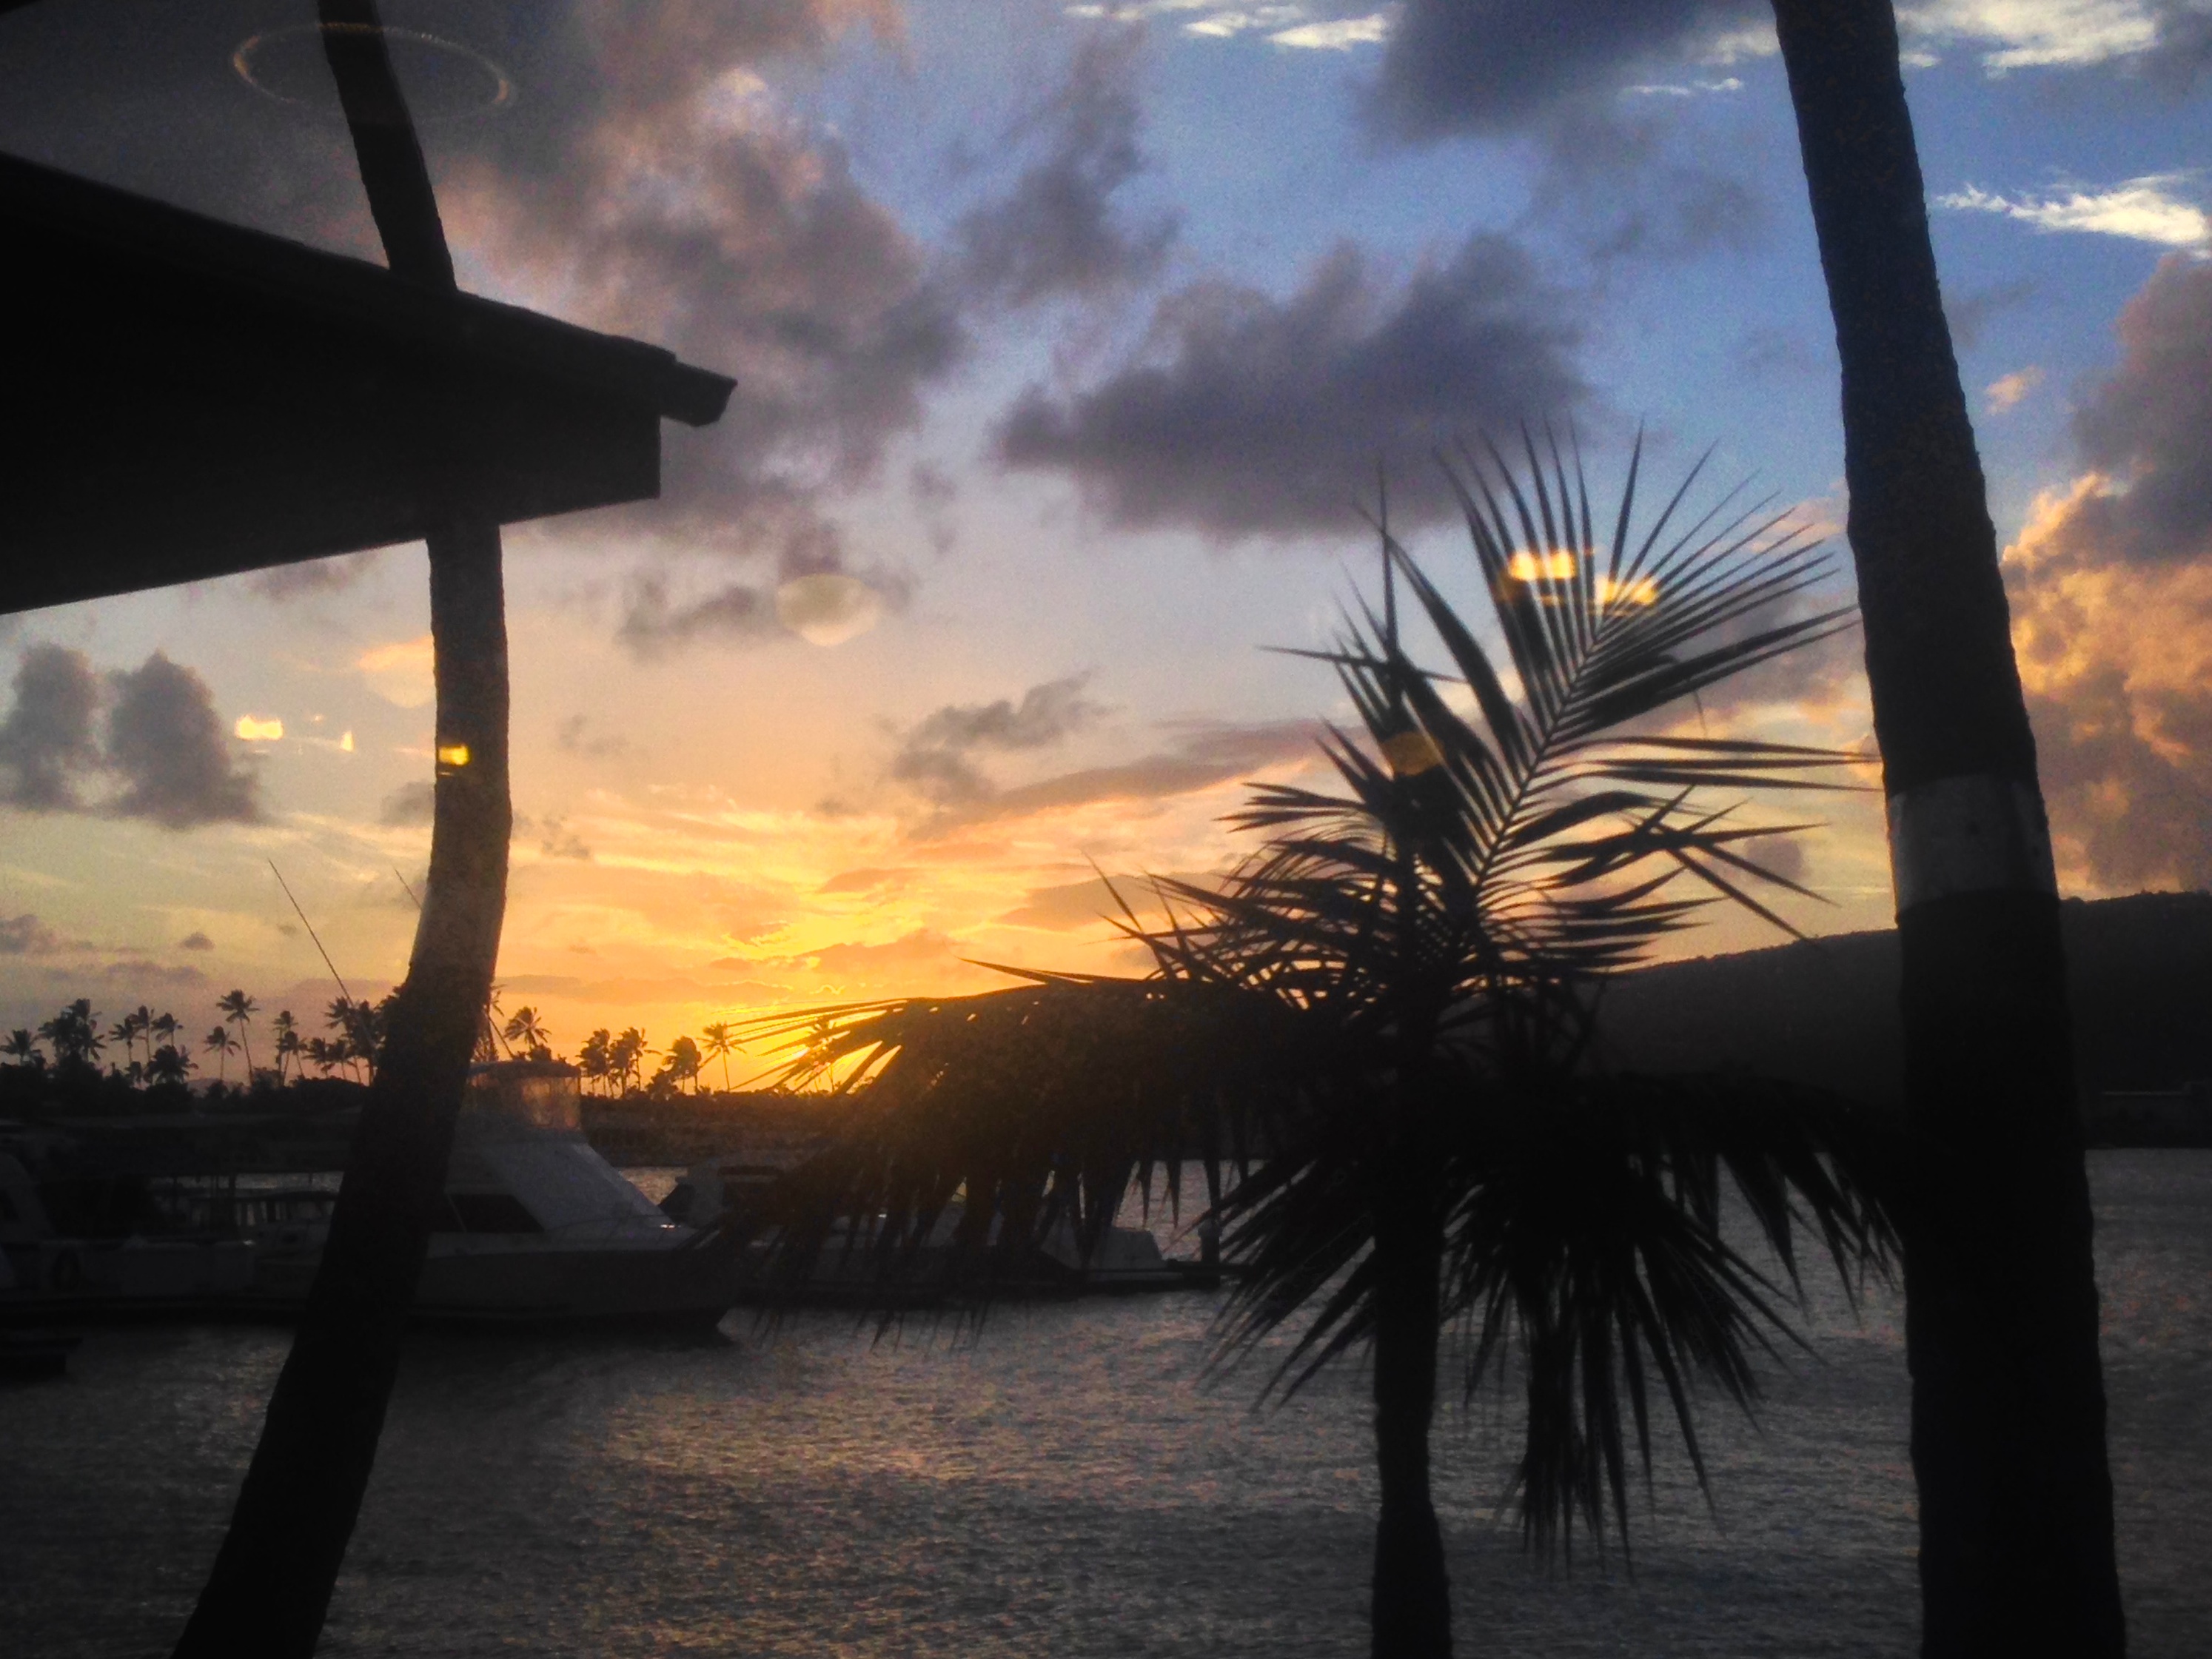
beach, sea, ocean, cloud, sky, sun, sunrise, sunset, sunlight, morning, dawn, dusk, evening, reflection, arecales